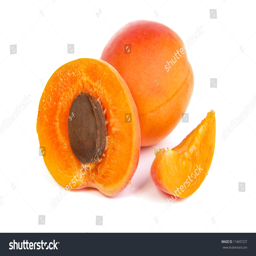
ripe apricot with a half isolated on a white background